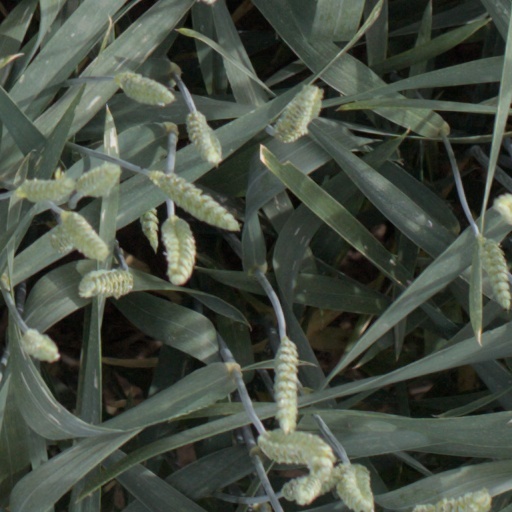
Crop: wheat